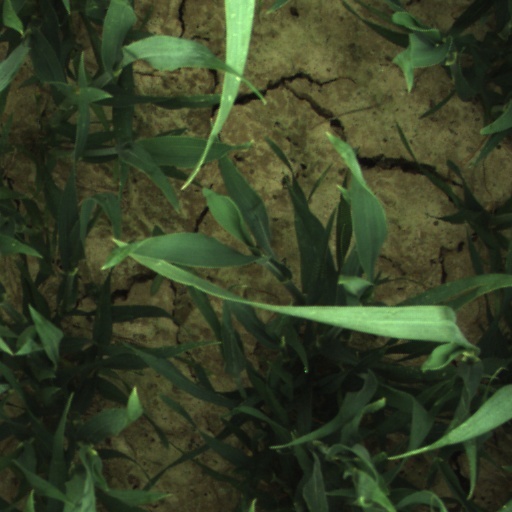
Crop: wheat